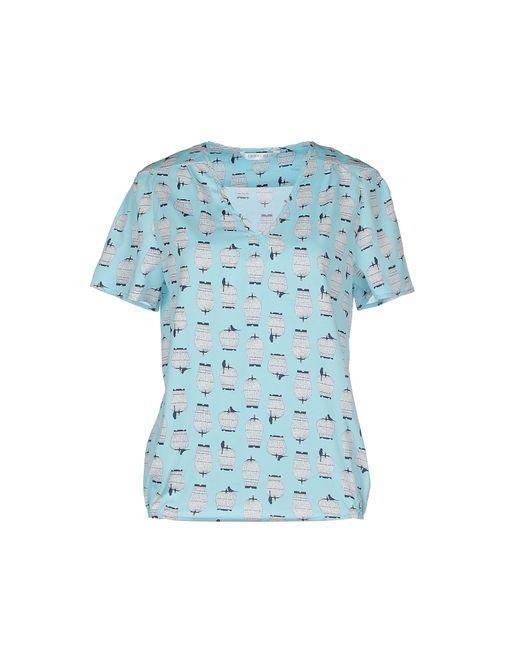
Bedrucktes hellblaues T-Shirt für Damen